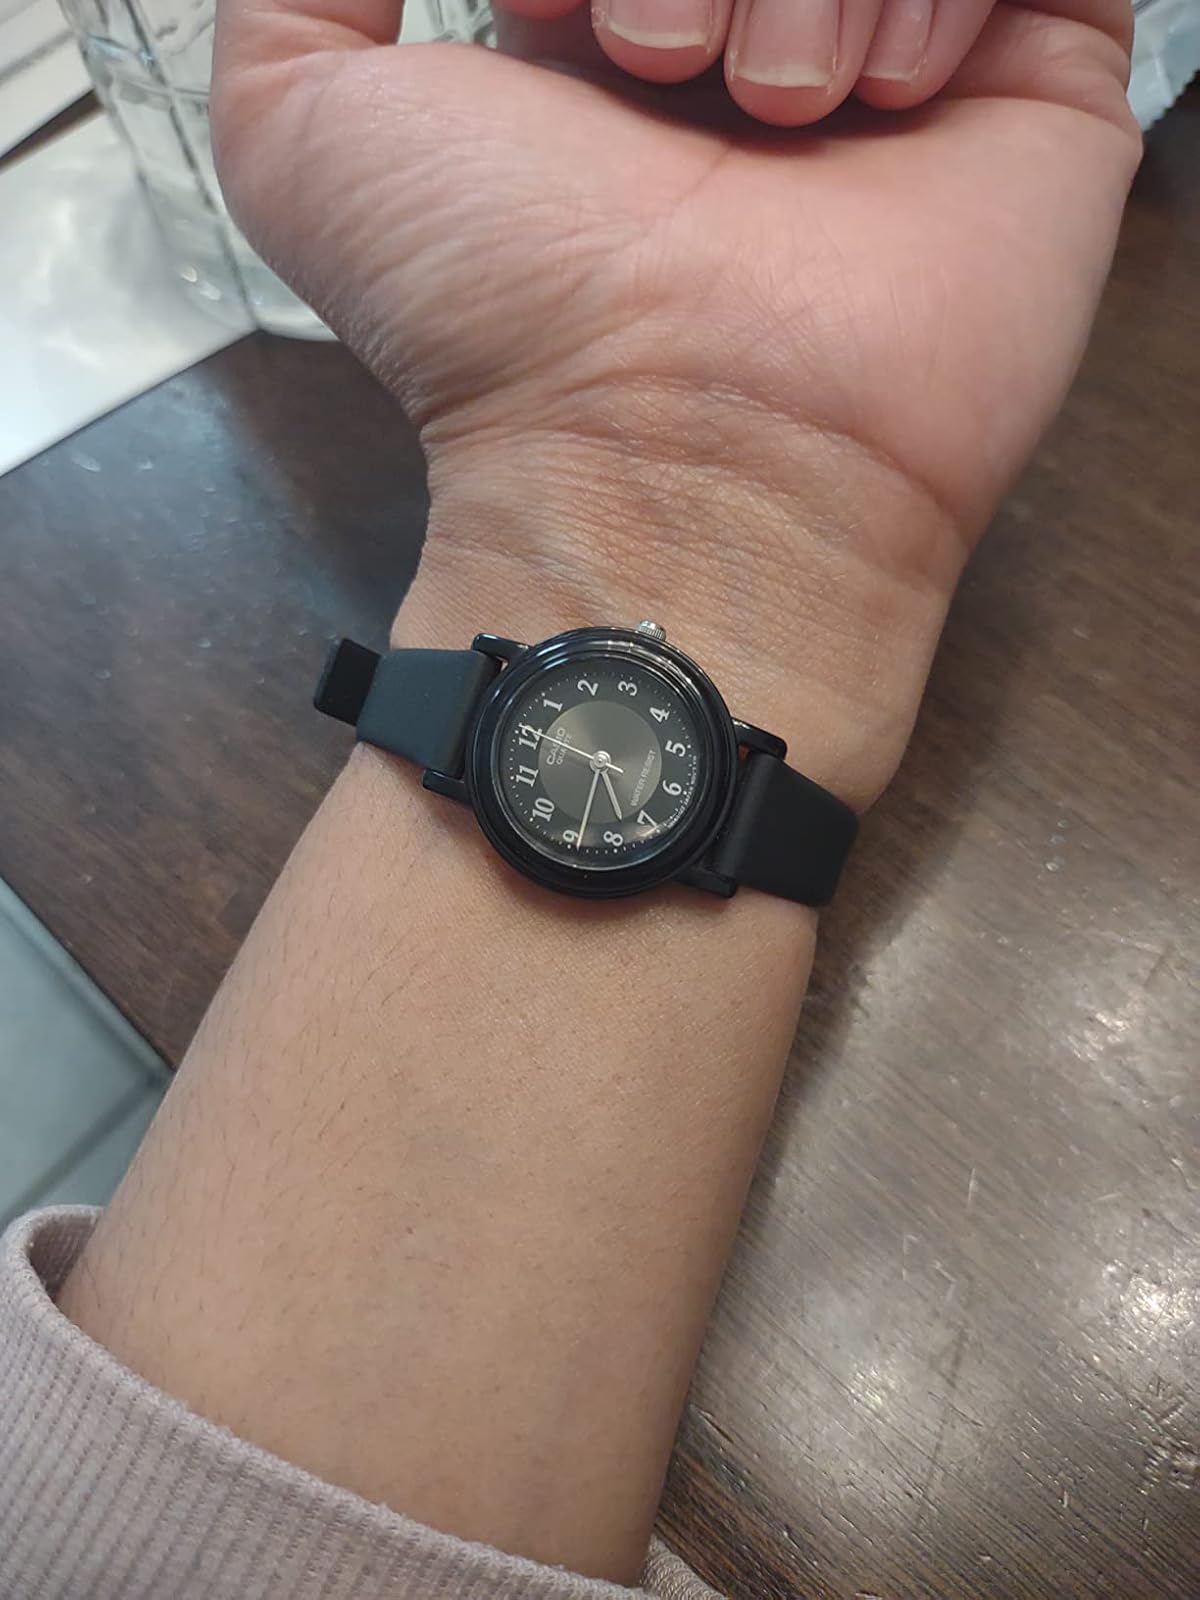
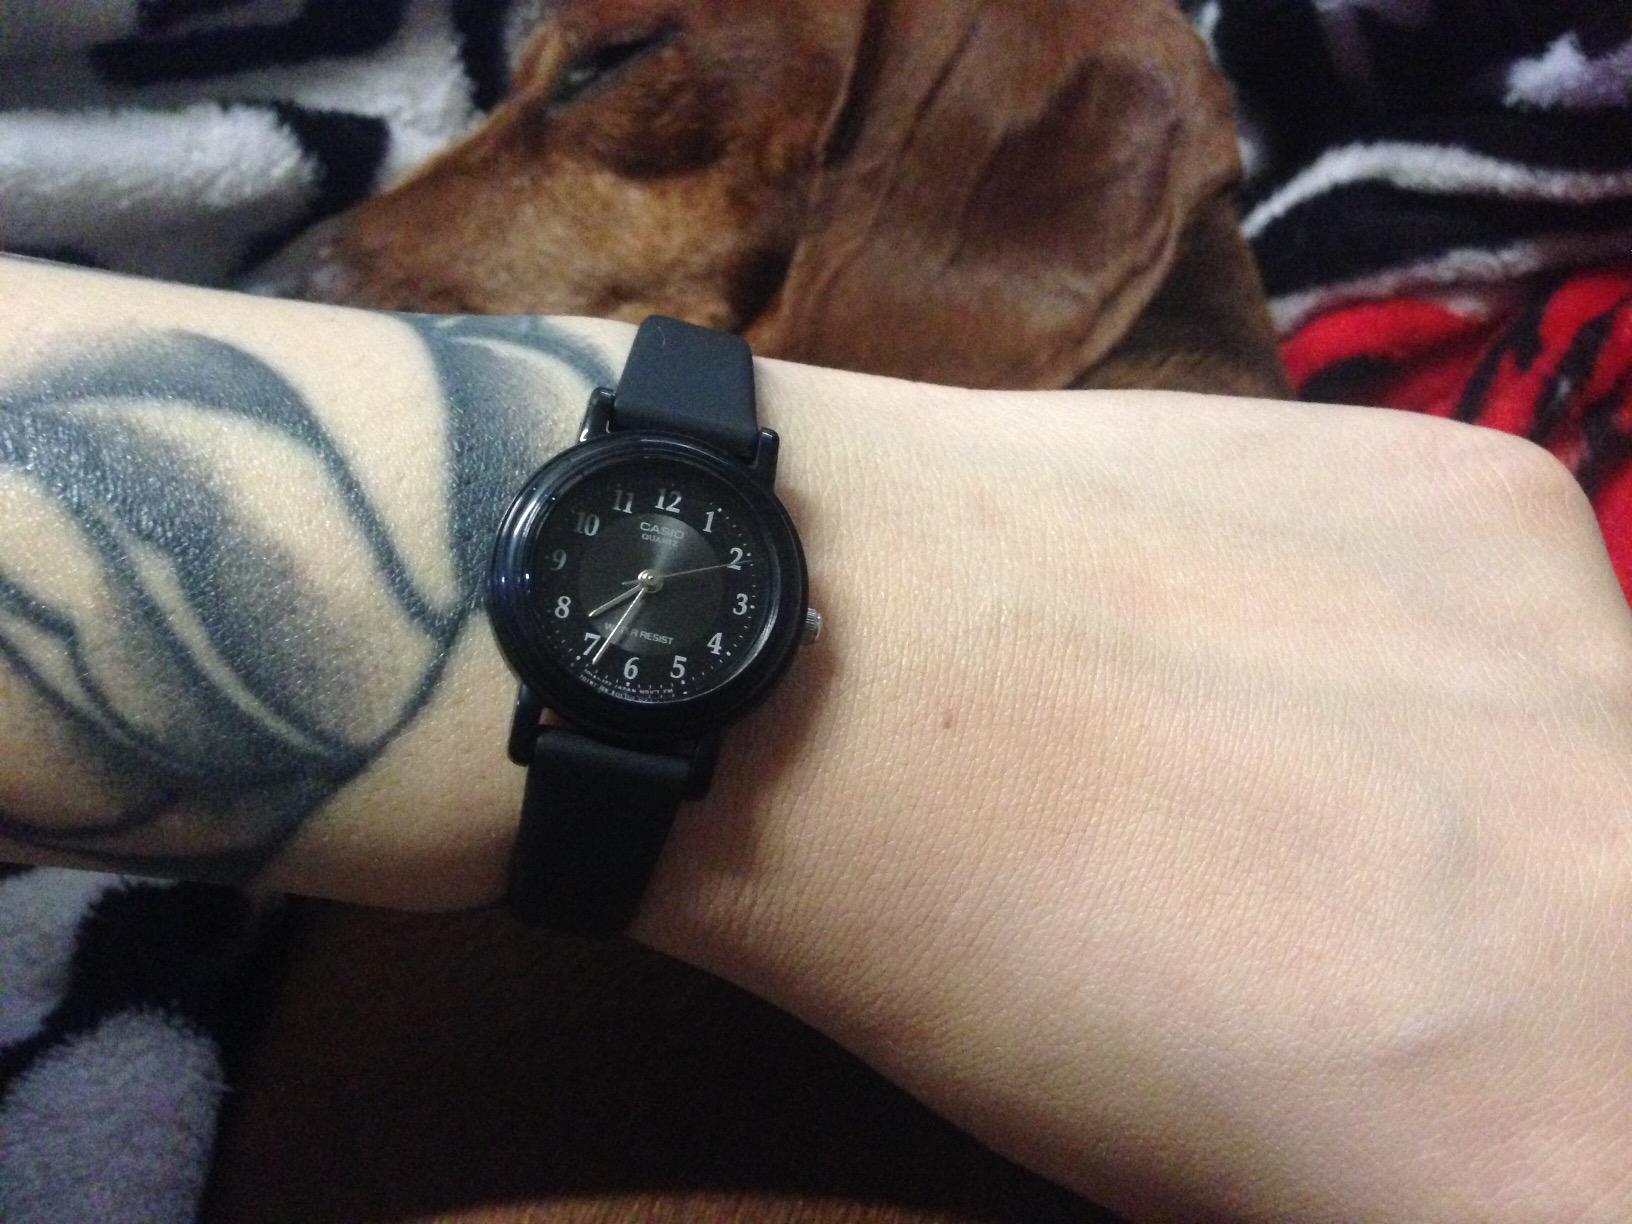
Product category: accessories_watch
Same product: yes